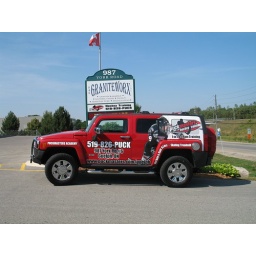
Hummer at street in front of pylon sign